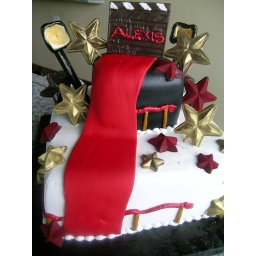
This cake was inspired by the pink cake box cake with the exception of fondant most of this cake is with buttercream and chocolate.